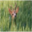
Label: deer